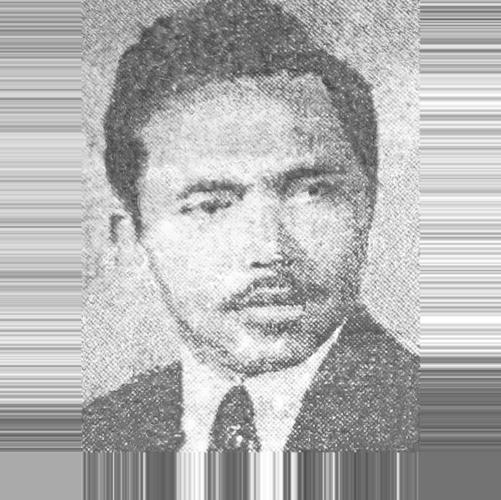
Age: 31